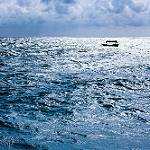
Label: sea